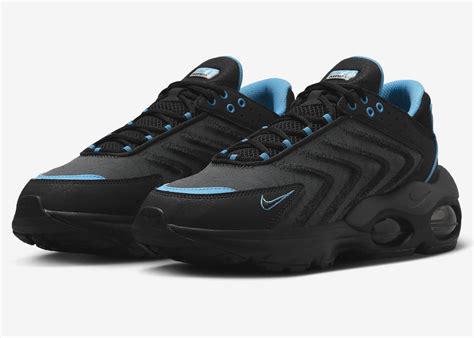
Brand: Nike
Model: Air Max TW